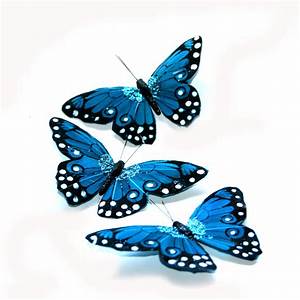
Label: butterfly